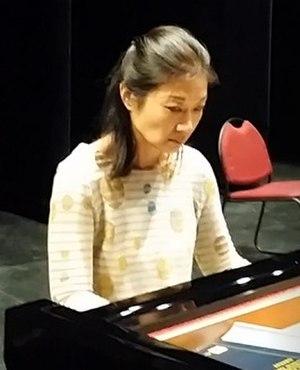
Ma photo de Mari Kodama à L'Assomption, Québec, Canada au au théâtre Hector-Charland.
Mari Kodama est une pianiste japonaise née à Osaka en 1967 et élevée à Paris. Elle est connue pour sa musicalité et son éloquente virtuosité sur un vaste répertoire qu'elle interprète avec force mais élégance.